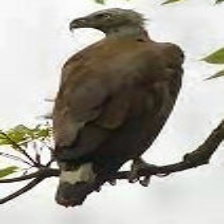
Species: GREY HEADED FISH EAGLE
Scientific name: ICHTHYOPHAGA ICHTHYAETUS